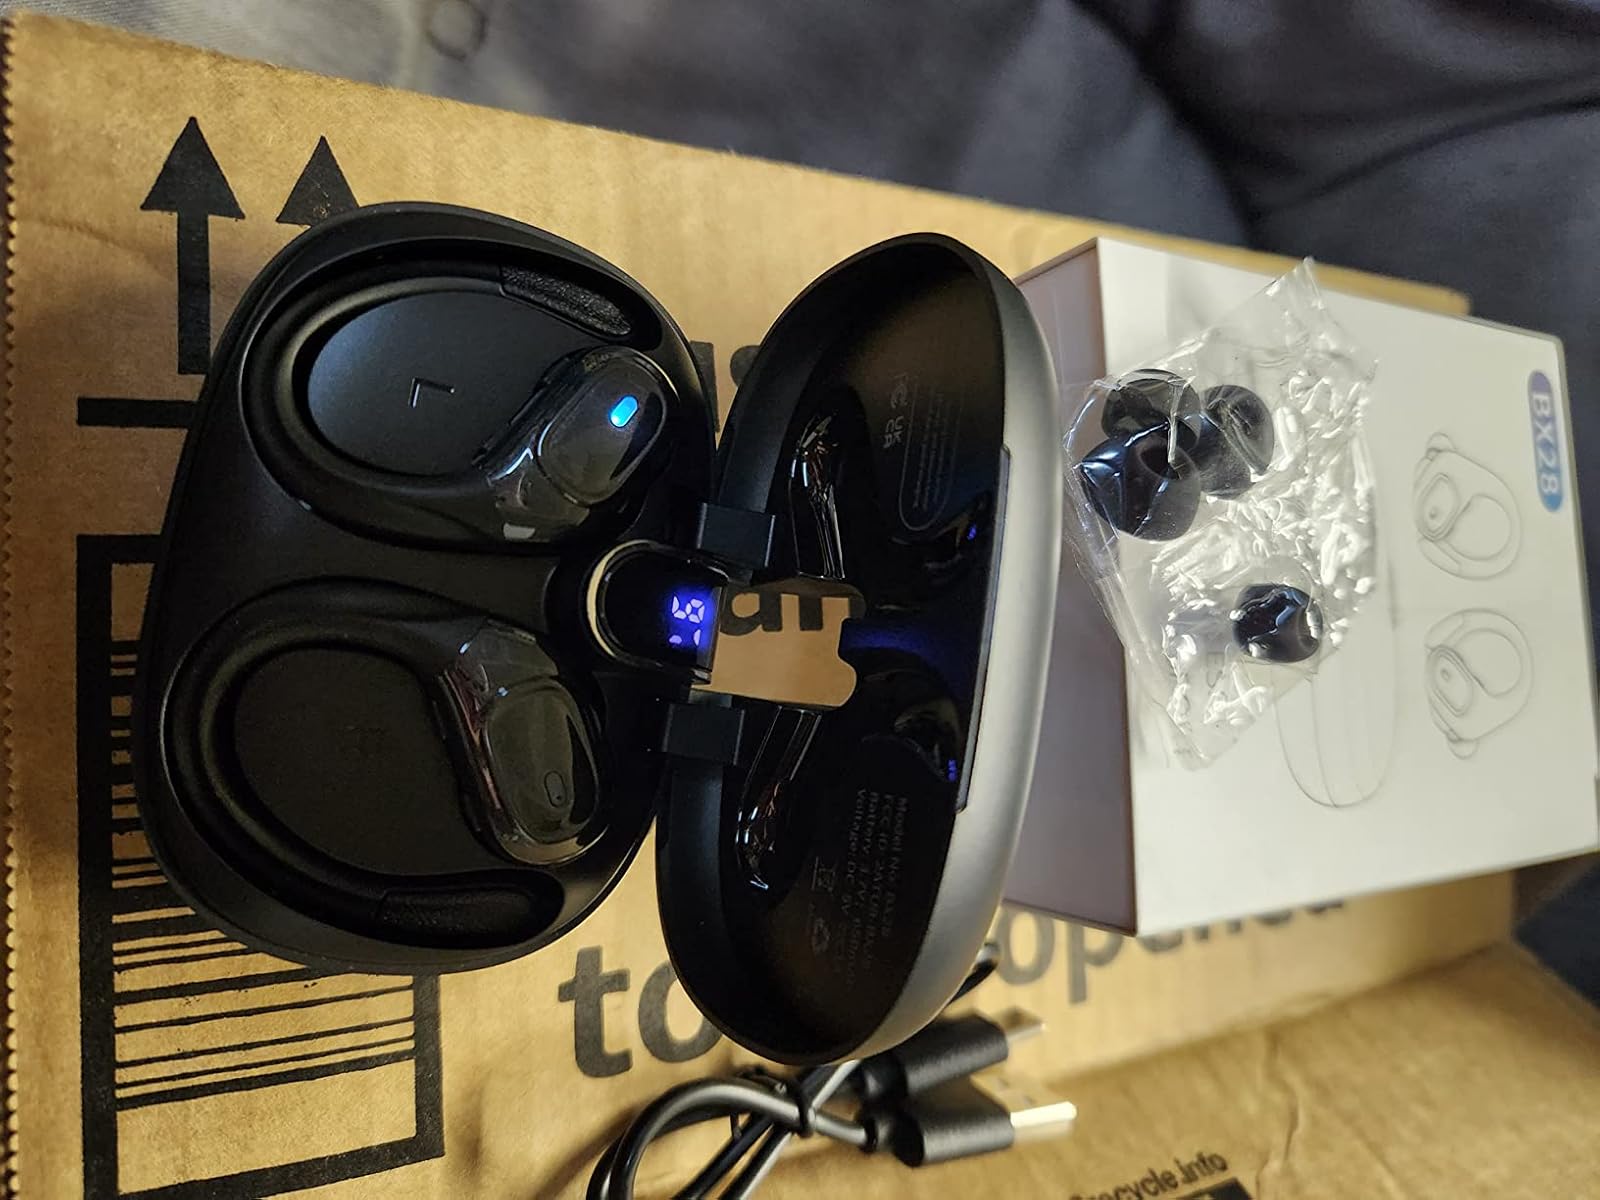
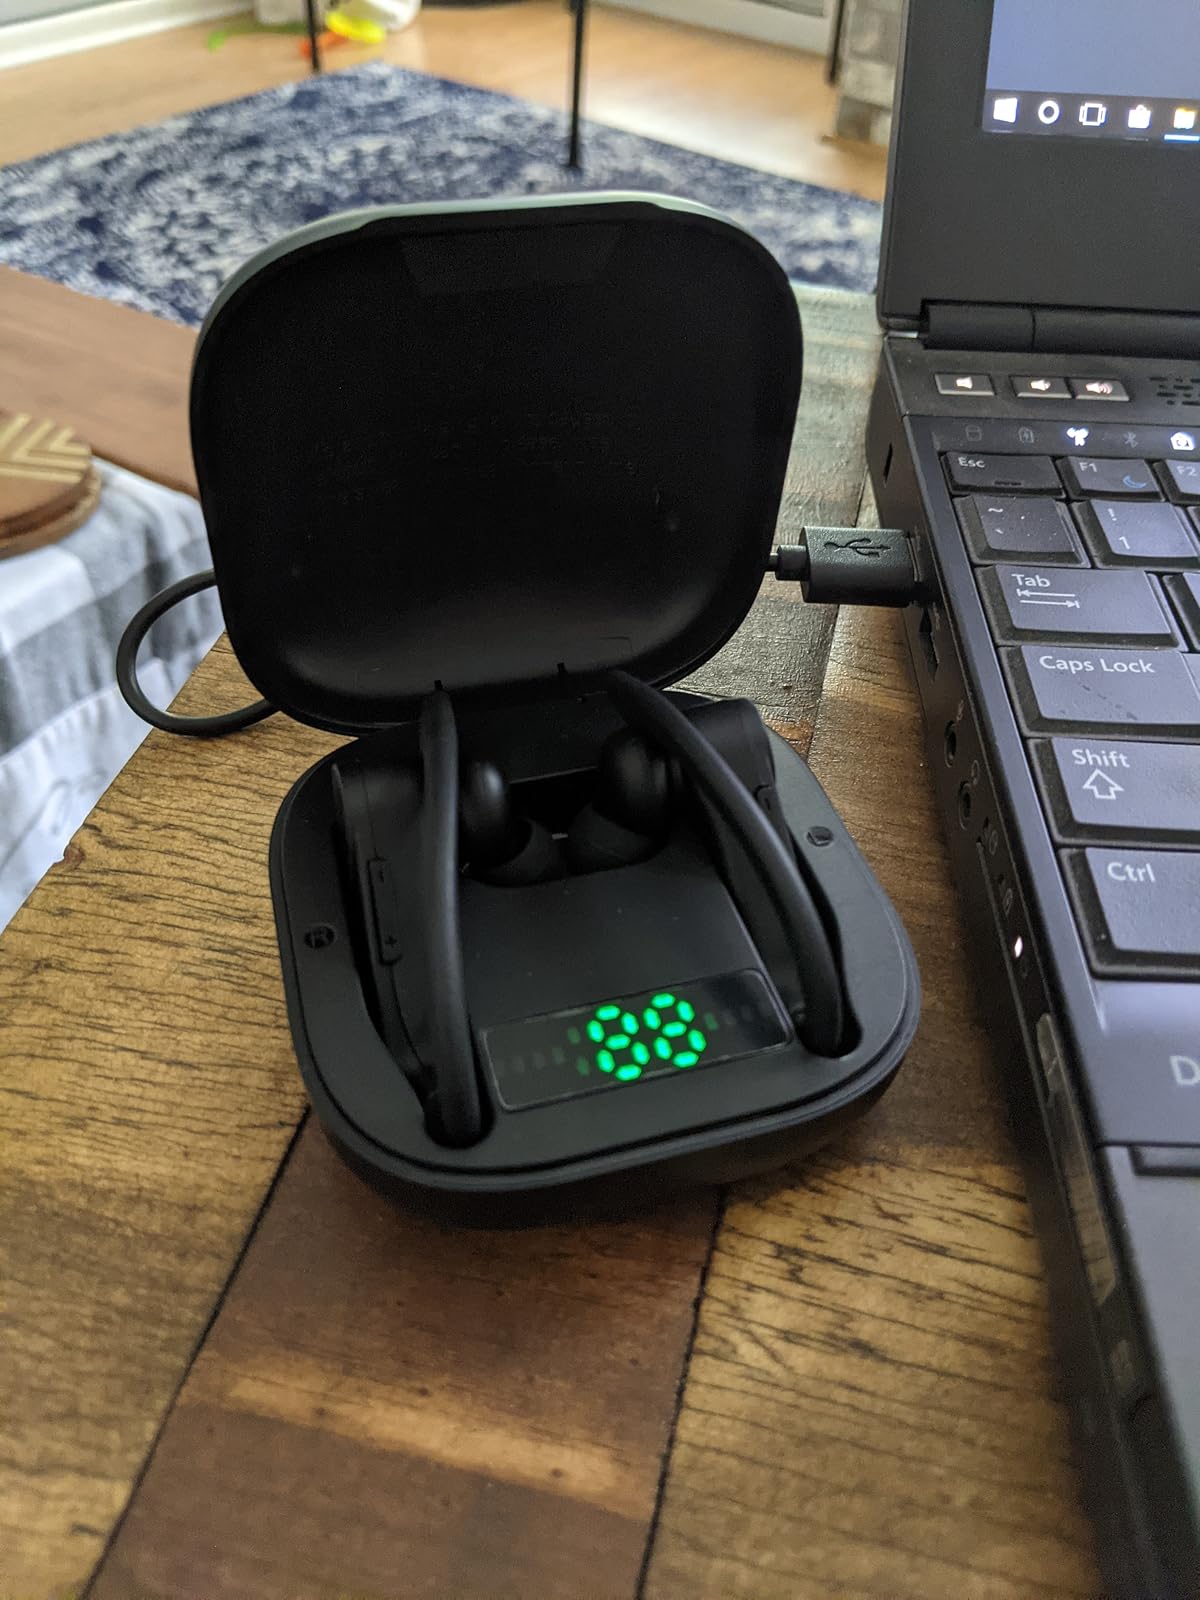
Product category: earbuds
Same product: no